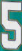
Number: 5